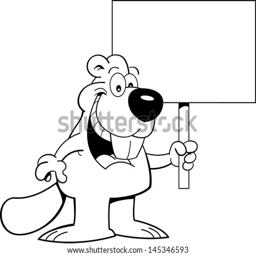
black and white illustration of a beaver holding a sign .